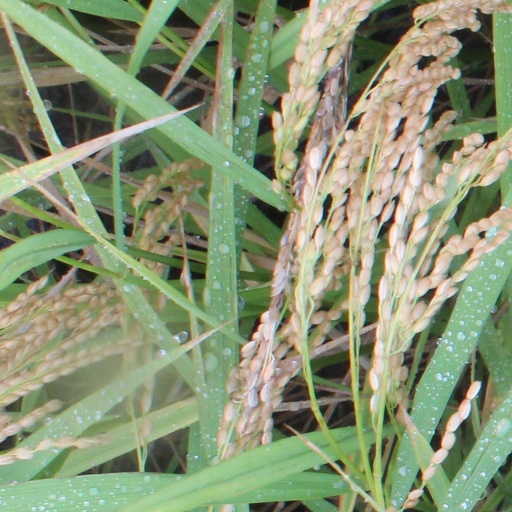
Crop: rice